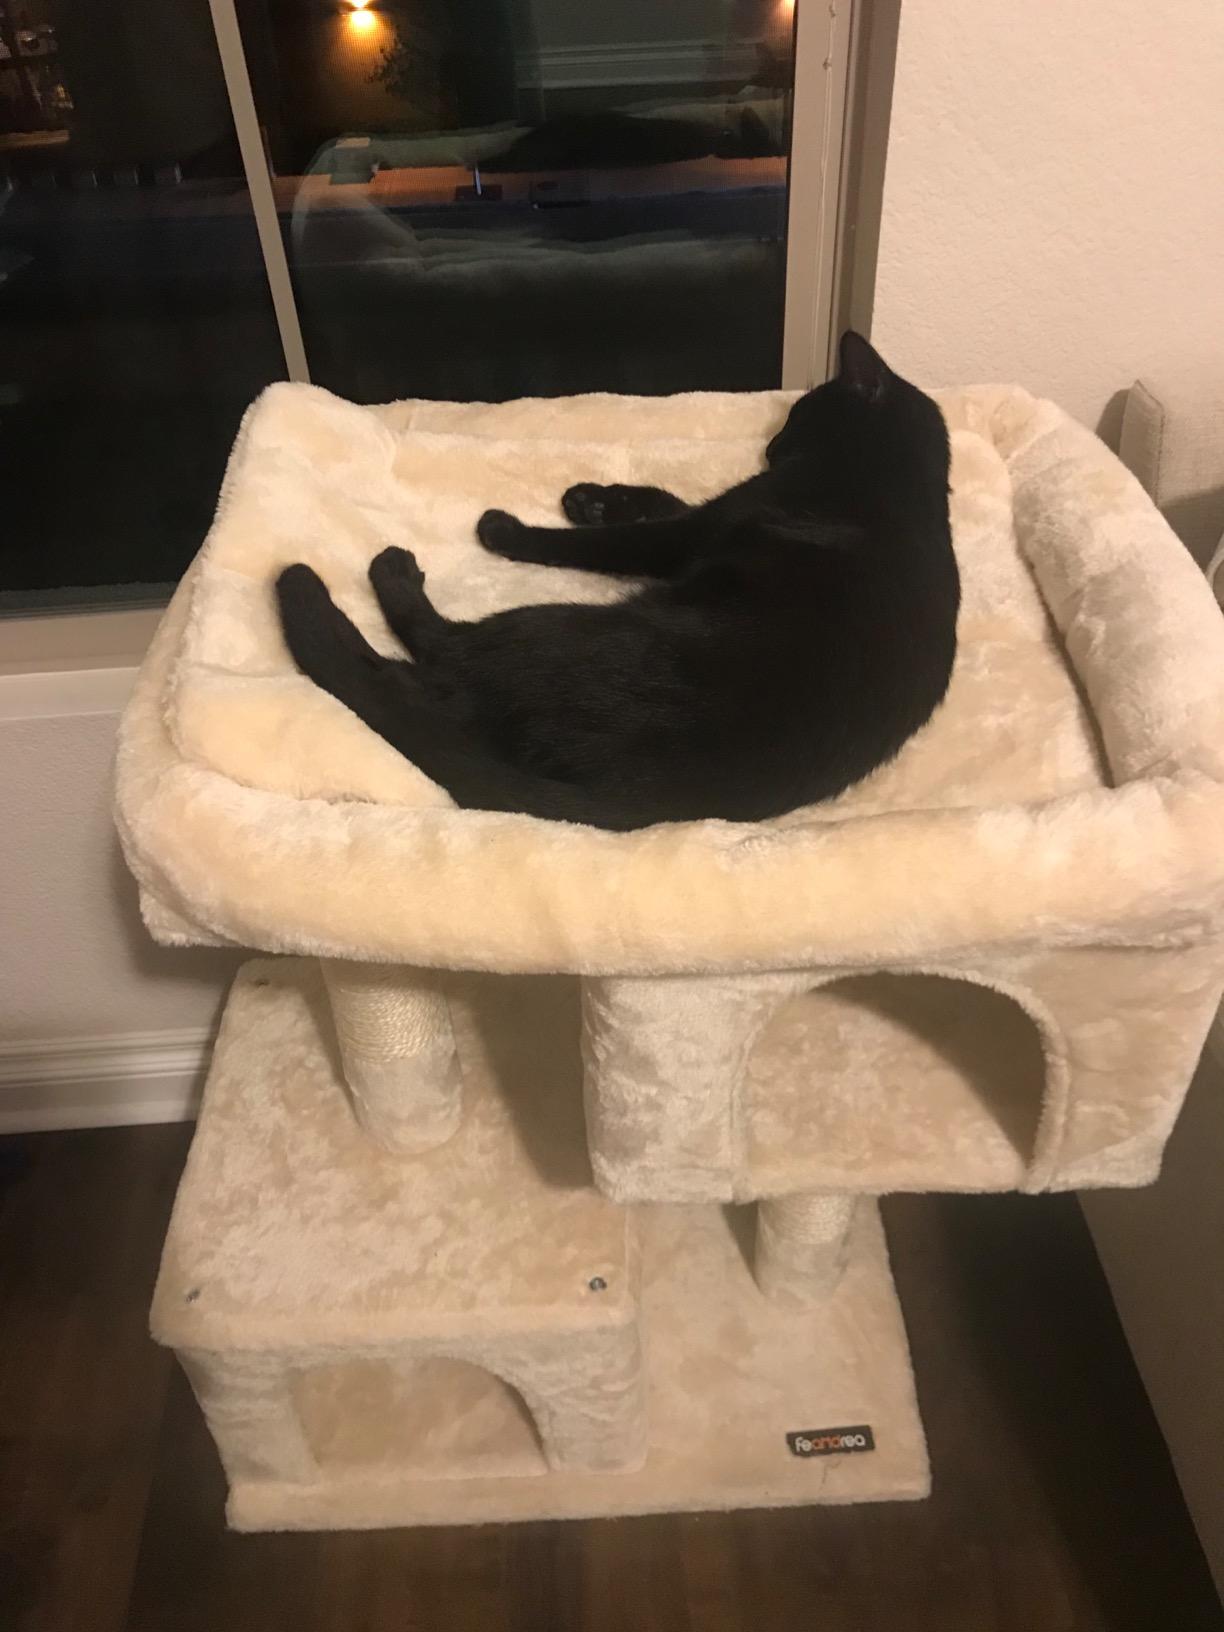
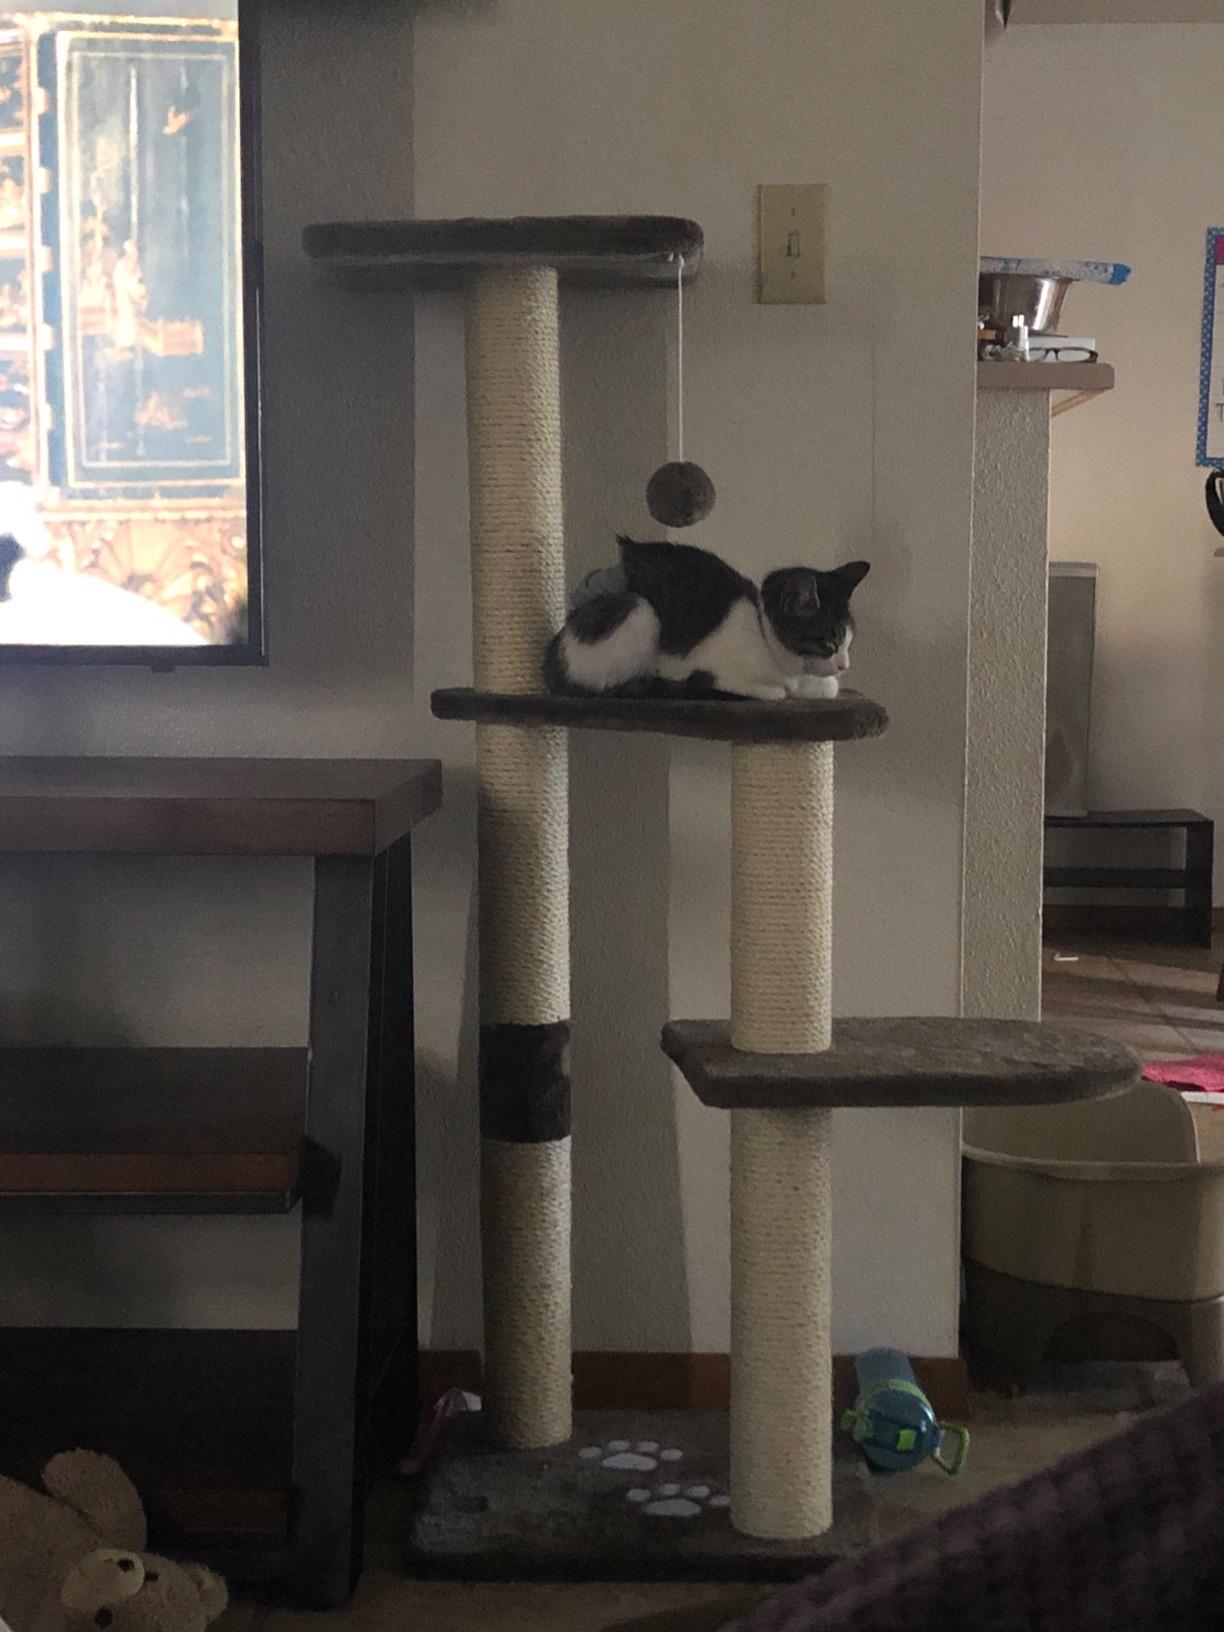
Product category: items_cat tree
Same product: no